Chicago Area Waterway System

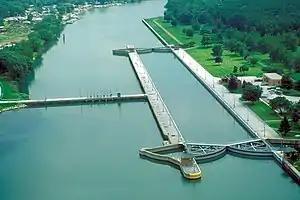
Thomas J. O'Brien Lock & Dam, one of two major locks in the CAWS

The Chicago Area Waterway System (CAWS) is a complex of natural and artificial waterways extending through much of the Chicago metropolitan area,